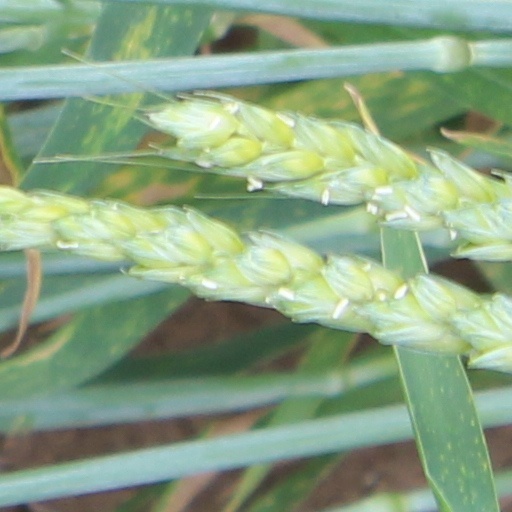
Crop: wheat